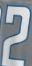
Number: 2